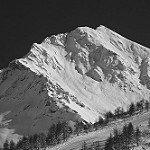
Label: B & W